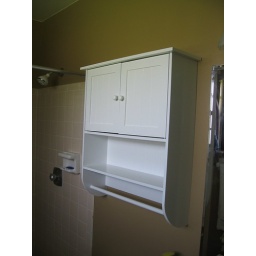
New cabinet in the bathroom